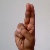
The image shows a hand gesture representing the letter 'U' in Indian Sign Language.